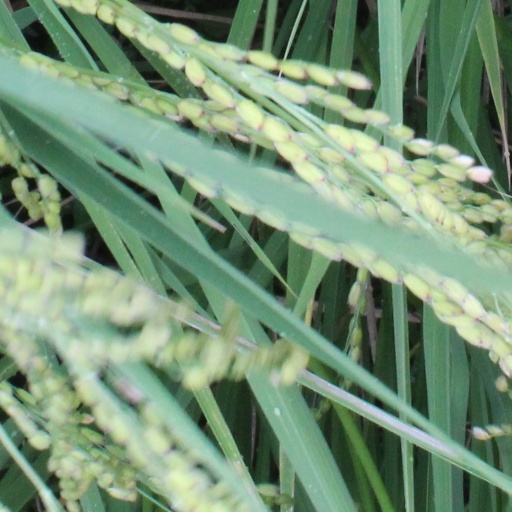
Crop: rice